Ancient Rome

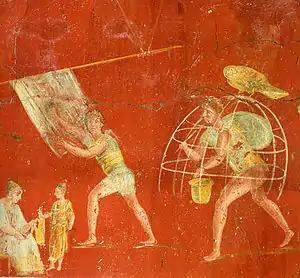
Workers at a cloth-processing shop, in a painting from the of Veranius Hypsaeus in Pompeii

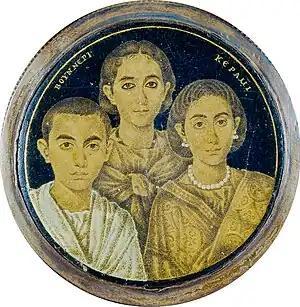
A gold glass portrait of a family from Roman Egypt. The Greek inscription on the medallion may indicate either the name of the artist or the who is absent in the portrait.

The early Roman army was, like those of other contemporary city-states influenced by Greek civilisation, a citizen that practised hoplite tactics. It was small and organised in five classes (in parallel to the , the body of citizens organised politically), with three providing hoplites and two providing light infantry. The early Roman army was tactically limited and its stance during this period was essentially defensive.